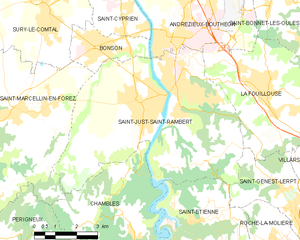
Saint-Just-Saint-Rambert est une commune française, située dans le département de la Loire en région Auvergne-Rhône-Alpes, faisant partie de Loire Forez Agglomération.